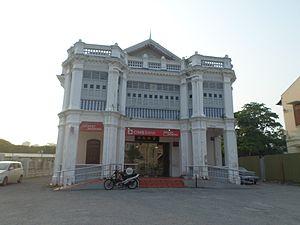
CIMB est une banque basée à Kuala Lumpur en Malaisie. C'est l'une des plus importantes banques d'Asie du Sud-Est, présente dans 14 pays, dont tous ceux de l'ASEAN.